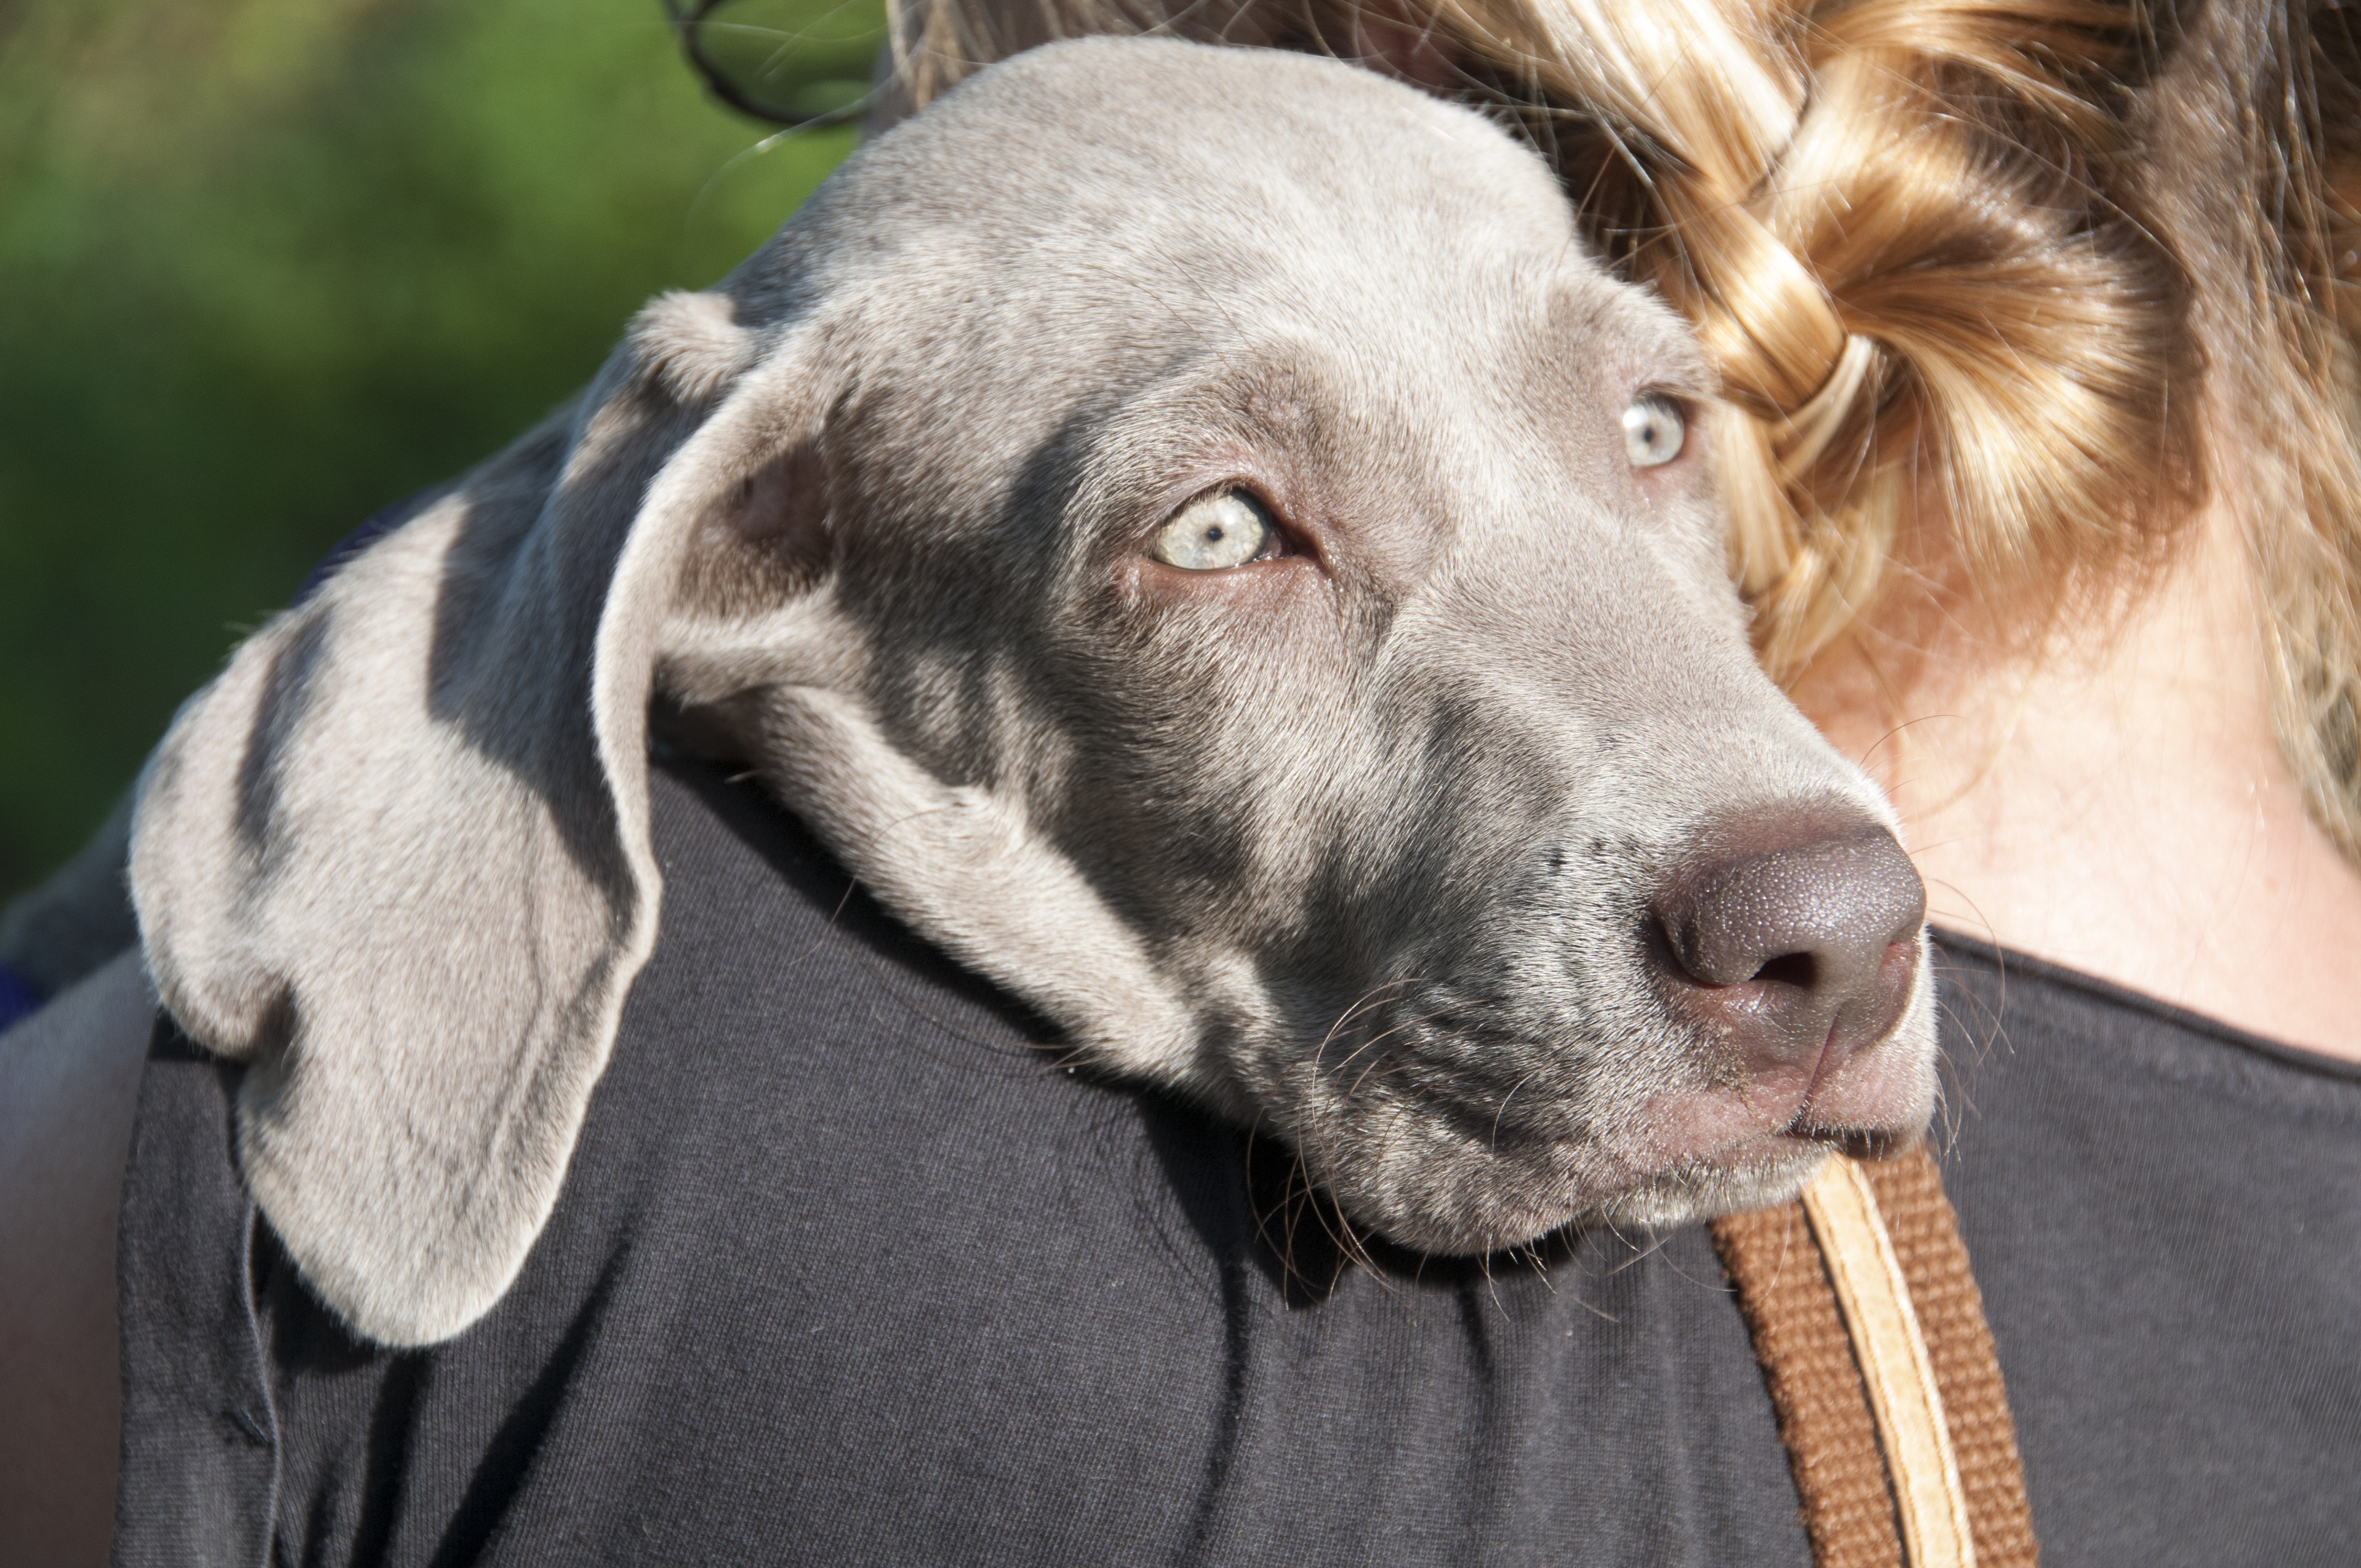
puppy, dog, animal, pet, portrait, coat, mammal, weimaraner, snout, toddler, animals, vertebrate, dog breed, breed, doggy, pointer, guard dog, a friend of man, dog like mammal